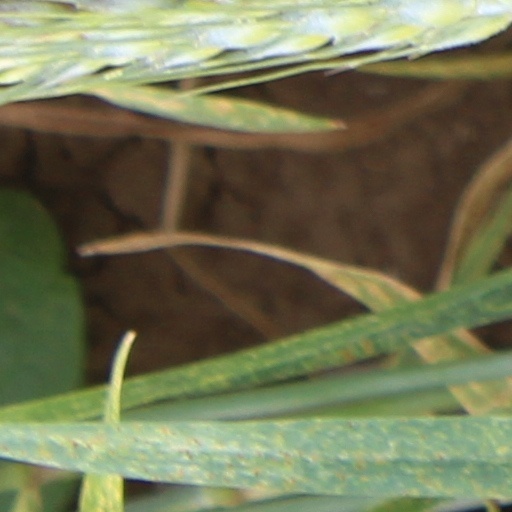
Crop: wheat